Orelsan

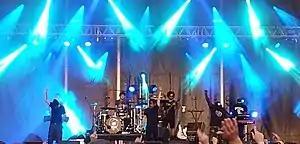
Orelsan (middle) performing at the Nuits Secrètes Festival at Aulnoye-Aymeries, France on 4 August 2013.

On 30 May 2011, Orelsan released "RaelSan", a pre-release and lead single for his upcoming second album. Its second single, "Double vie", was made available through YouTube and Skyrock on 9 June. "Plus rien ne m'étonne" followed on 25 July, and finally "Suicide social" was released on 15 September.